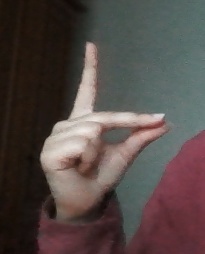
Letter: ta